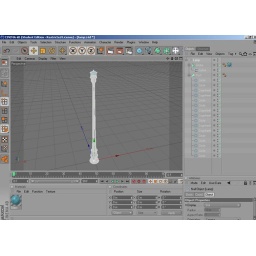
Another editing view of street lamp made in cinma 4d